Palazzo degli Sporti

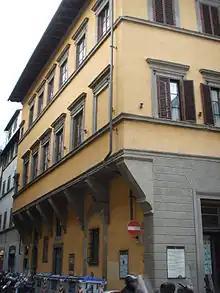
The 'sporti' on corbels along via dell'Oriuolo

The three-storey building, dating back to the 16th century, overlooks both Via dell’Oriuolo and Via Sant’Egidio with its façades with «sporti» on corbels, which are such a distinctive feature that they have given the building its current name. In this area are documented ancient houses of the Albizi that, almost in ruins, were sold in 1508 by Filippo di Michele da Nipozzano (Albizi) to Anton Francesco degli Albizi. Luca, his son, built the palace in its present form around 1532. In the course of time from the Albizi the property passed to the Orlandi (creditors of the Albizi), then to the Busini, later inheriting it from a nun of the family of the monastery of Santa Caterina al Monte, known as San Gaggio: This phase is referred to by the Wheel flanked by the palms of martyrdom that recurs on the doors, now closed, looking both onto via Sant’Egidio and via dell’Oriuolo, as a symbol of St. Catherine of Alexandria.